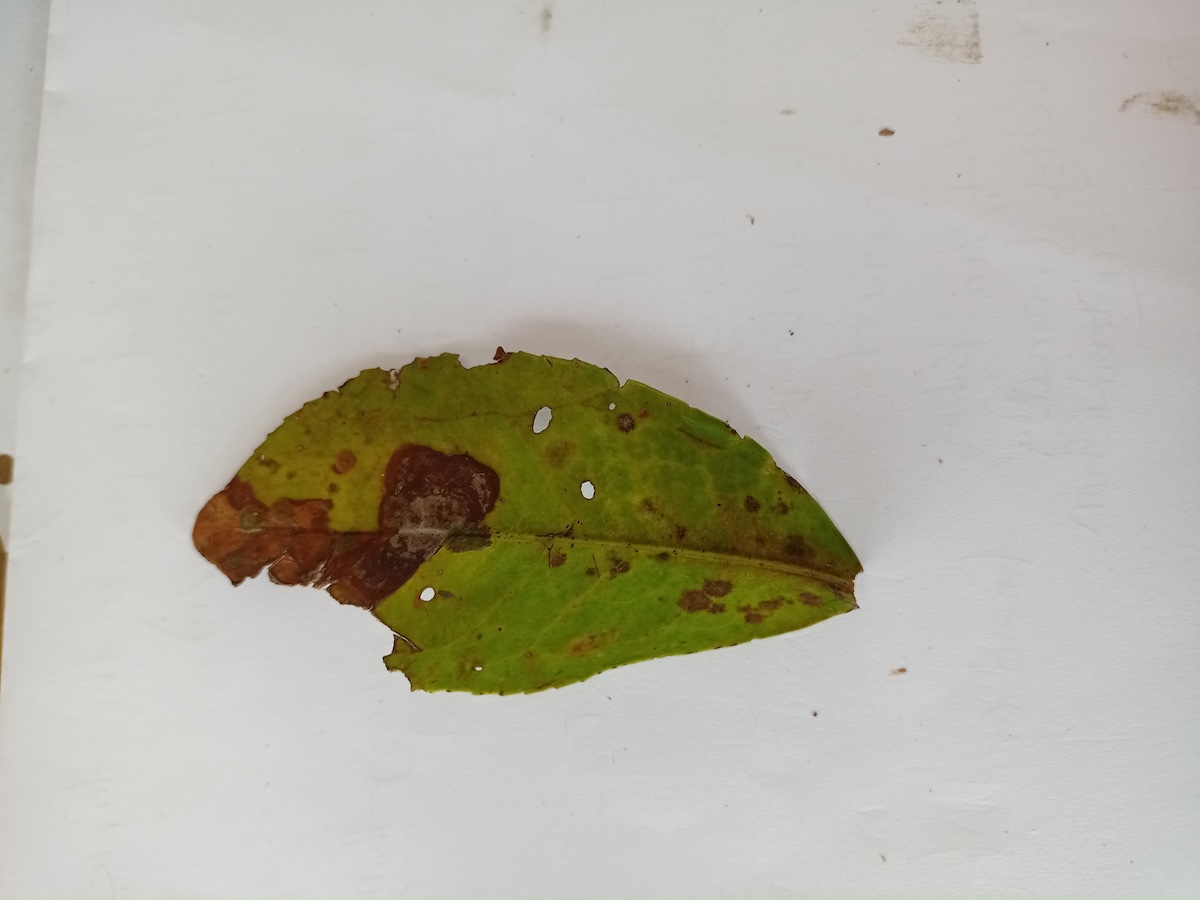
Label: Brown Blight